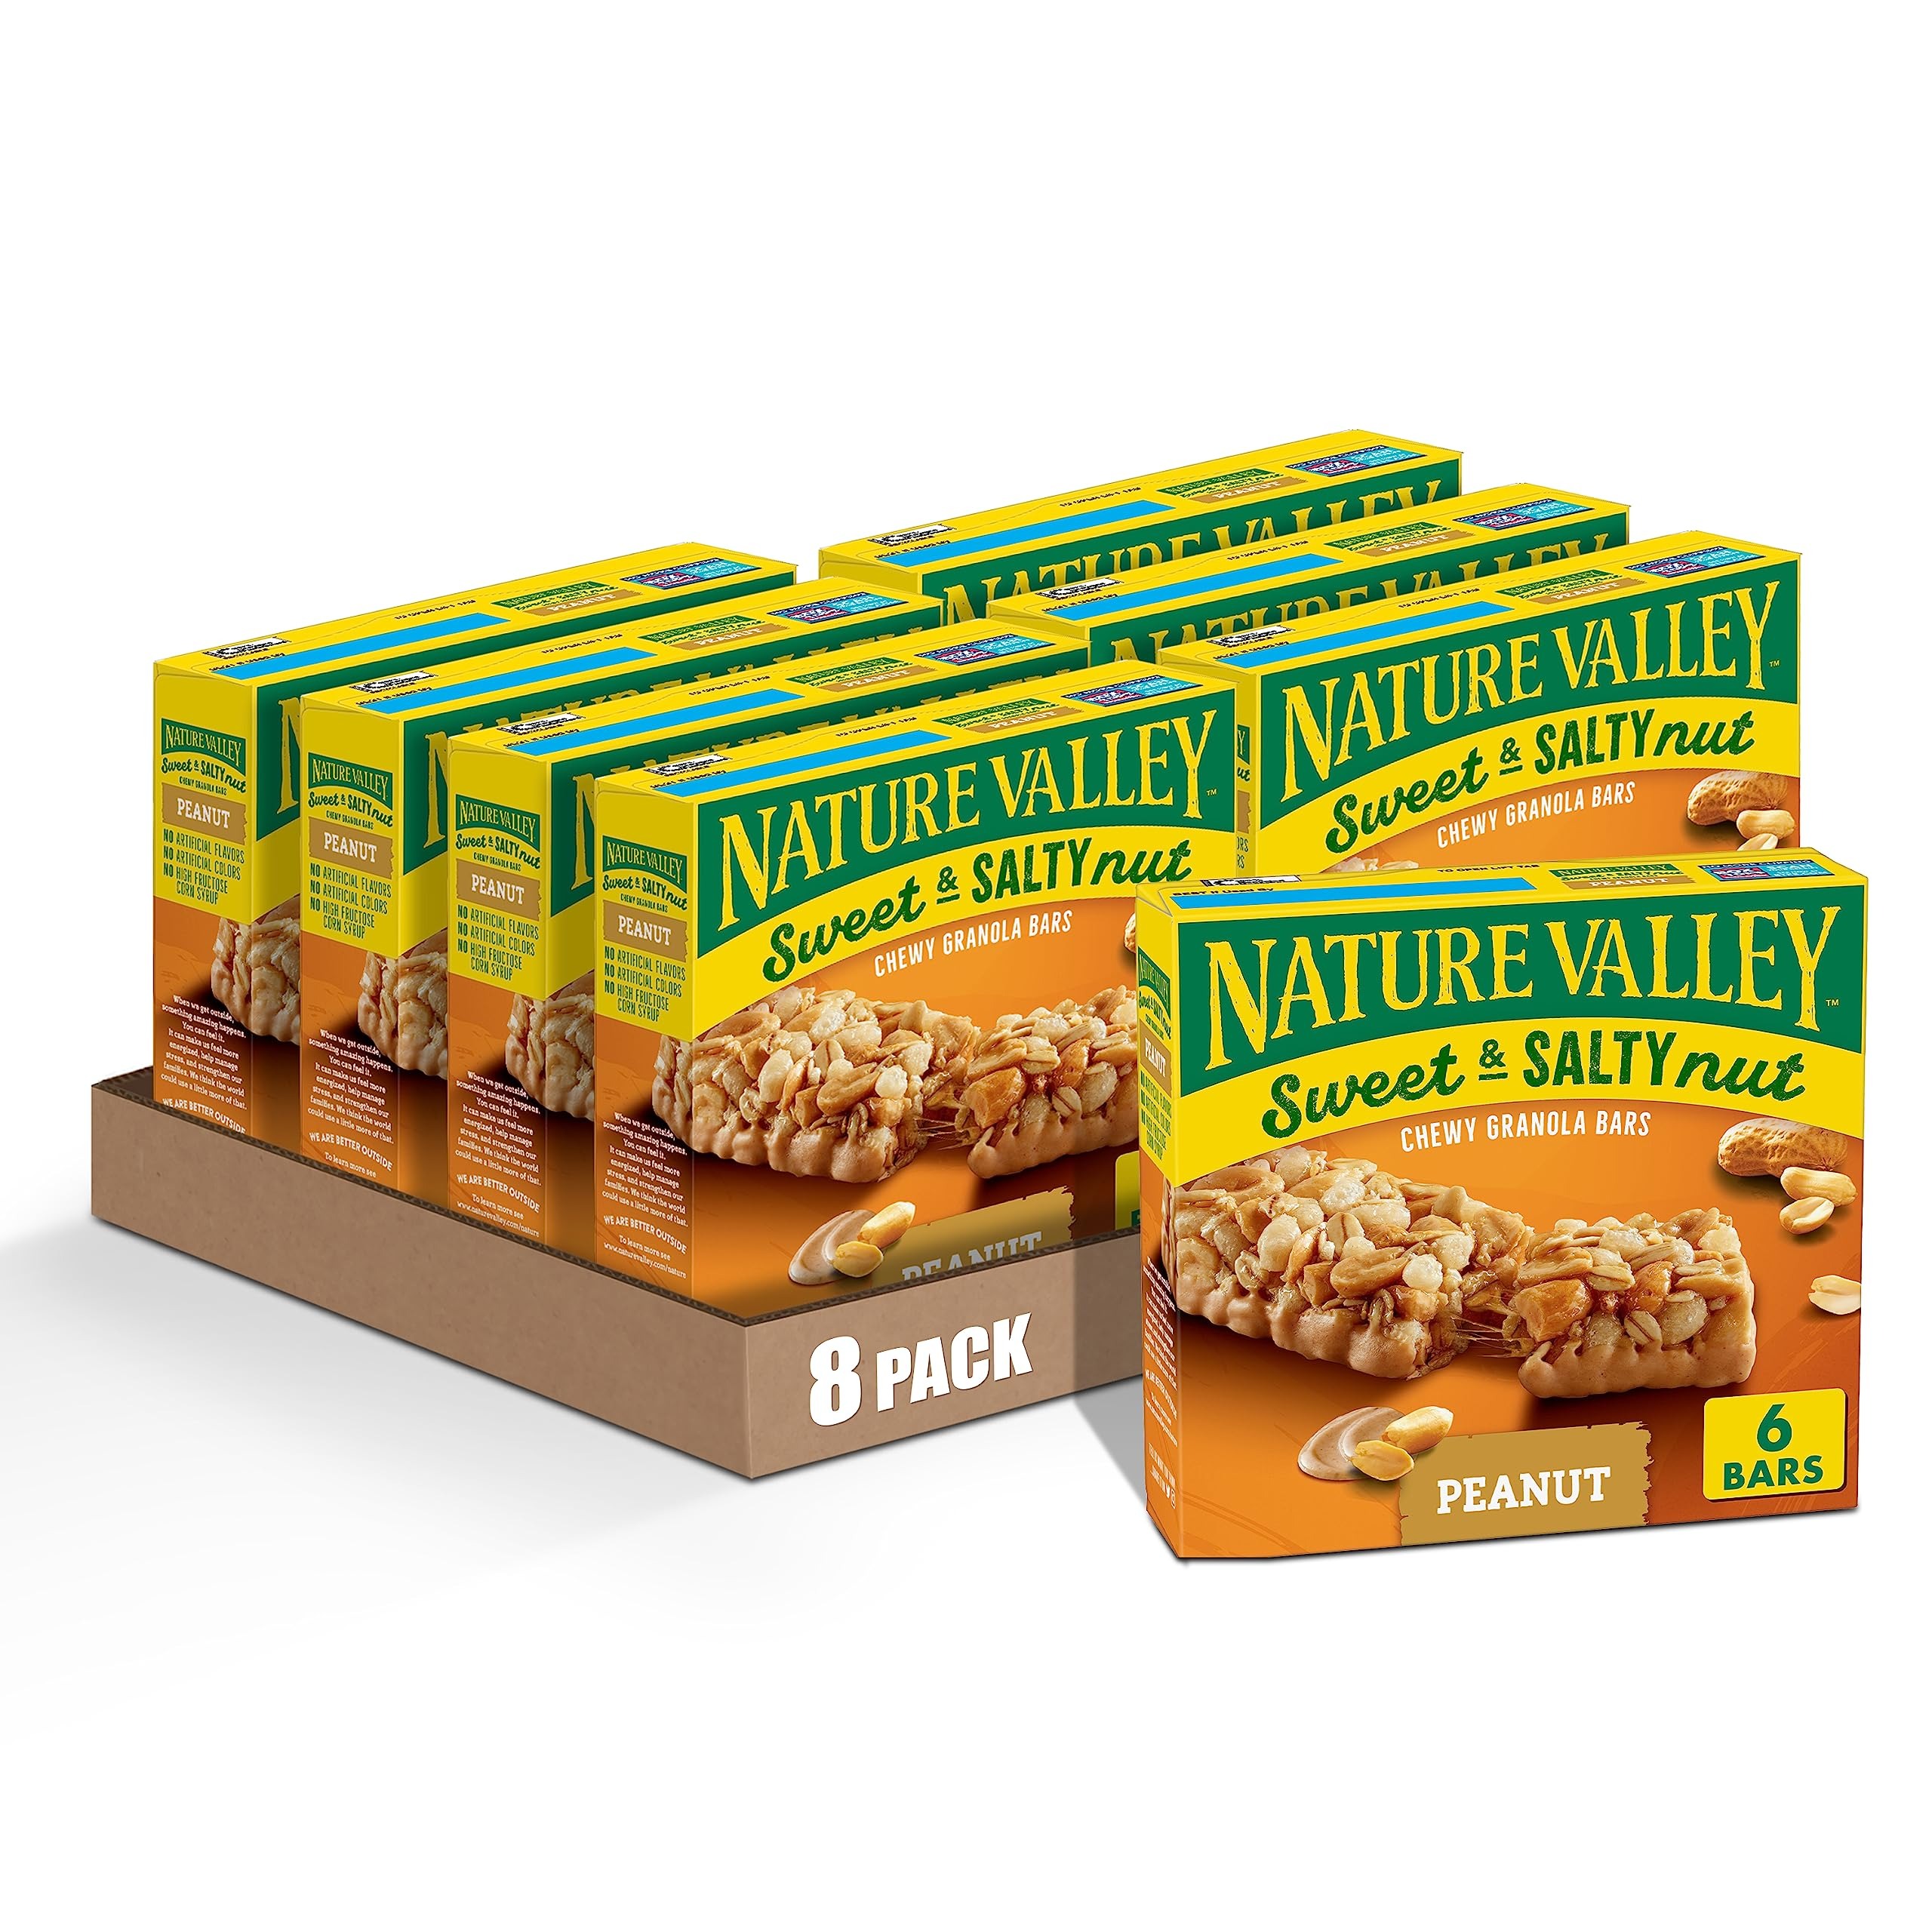
Item Name: Nature Valley Granola Bars, Sweet and Salty Nut, Peanut, 6 Bars, 7.2 OZ (Pack of 8)
Bullet Point 1: CHEWY GRANOLA BARS: Positively bursting with savory peanuts and sweet granola; A must-have for an on-the-go snack or in a lunch box
Bullet Point 2: SWEET AND SALTY: Nature Valley Sweet and Salty Nut Bars provides a perfect balance of savory nuts and sweet granola
Bullet Point 3: PERFECTLY PORTABLE: Easy bars for snack time or an on-the-go invigorating treat; Perfect for the pantry, lunch box, and hiking trail
Bullet Point 4: TASTY SNACK: No artificial flavors, artificial colors, or high fructose corn syrup
Bullet Point 5: CONTAINS: Eight 7.2 oz boxes of Nature Valley Peanut Sweet and Salty Nut Granola Bars; 6 bars per box
Value: 48.0
Unit: Count

Price: 14.99